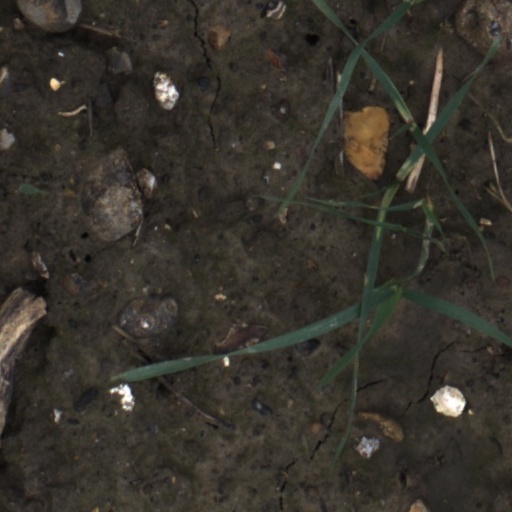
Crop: wheat